Ferromagnetism

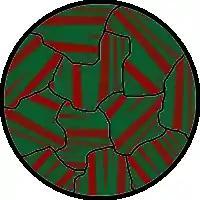
Kerr micrograph of a metal surface showing magnetic domains, with red and green stripes denoting opposite magnetization directions

The spontaneous alignment of magnetic dipoles in ferromagnetic materials would seem to suggest that every piece of ferromagnetic material should have a strong magnetic field, since all the spins are aligned; yet iron and other ferromagnets are often found in an "unmagnetized" state. This is because a bulk piece of ferromagnetic material is divided into tiny regions called "magnetic domains" (also known as "Weiss domains"). Within each domain, the spins are aligned, but if the bulk material is in its lowest energy configuration (i.e. "unmagnetized"), the spins of separate domains point in different directions and their magnetic fields cancel out, so the bulk material has no net large-scale magnetic field.